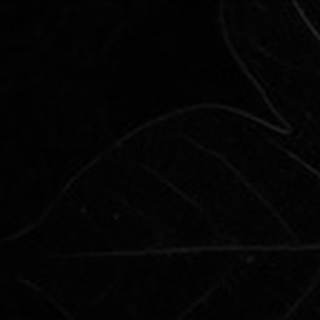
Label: healthy_cotton